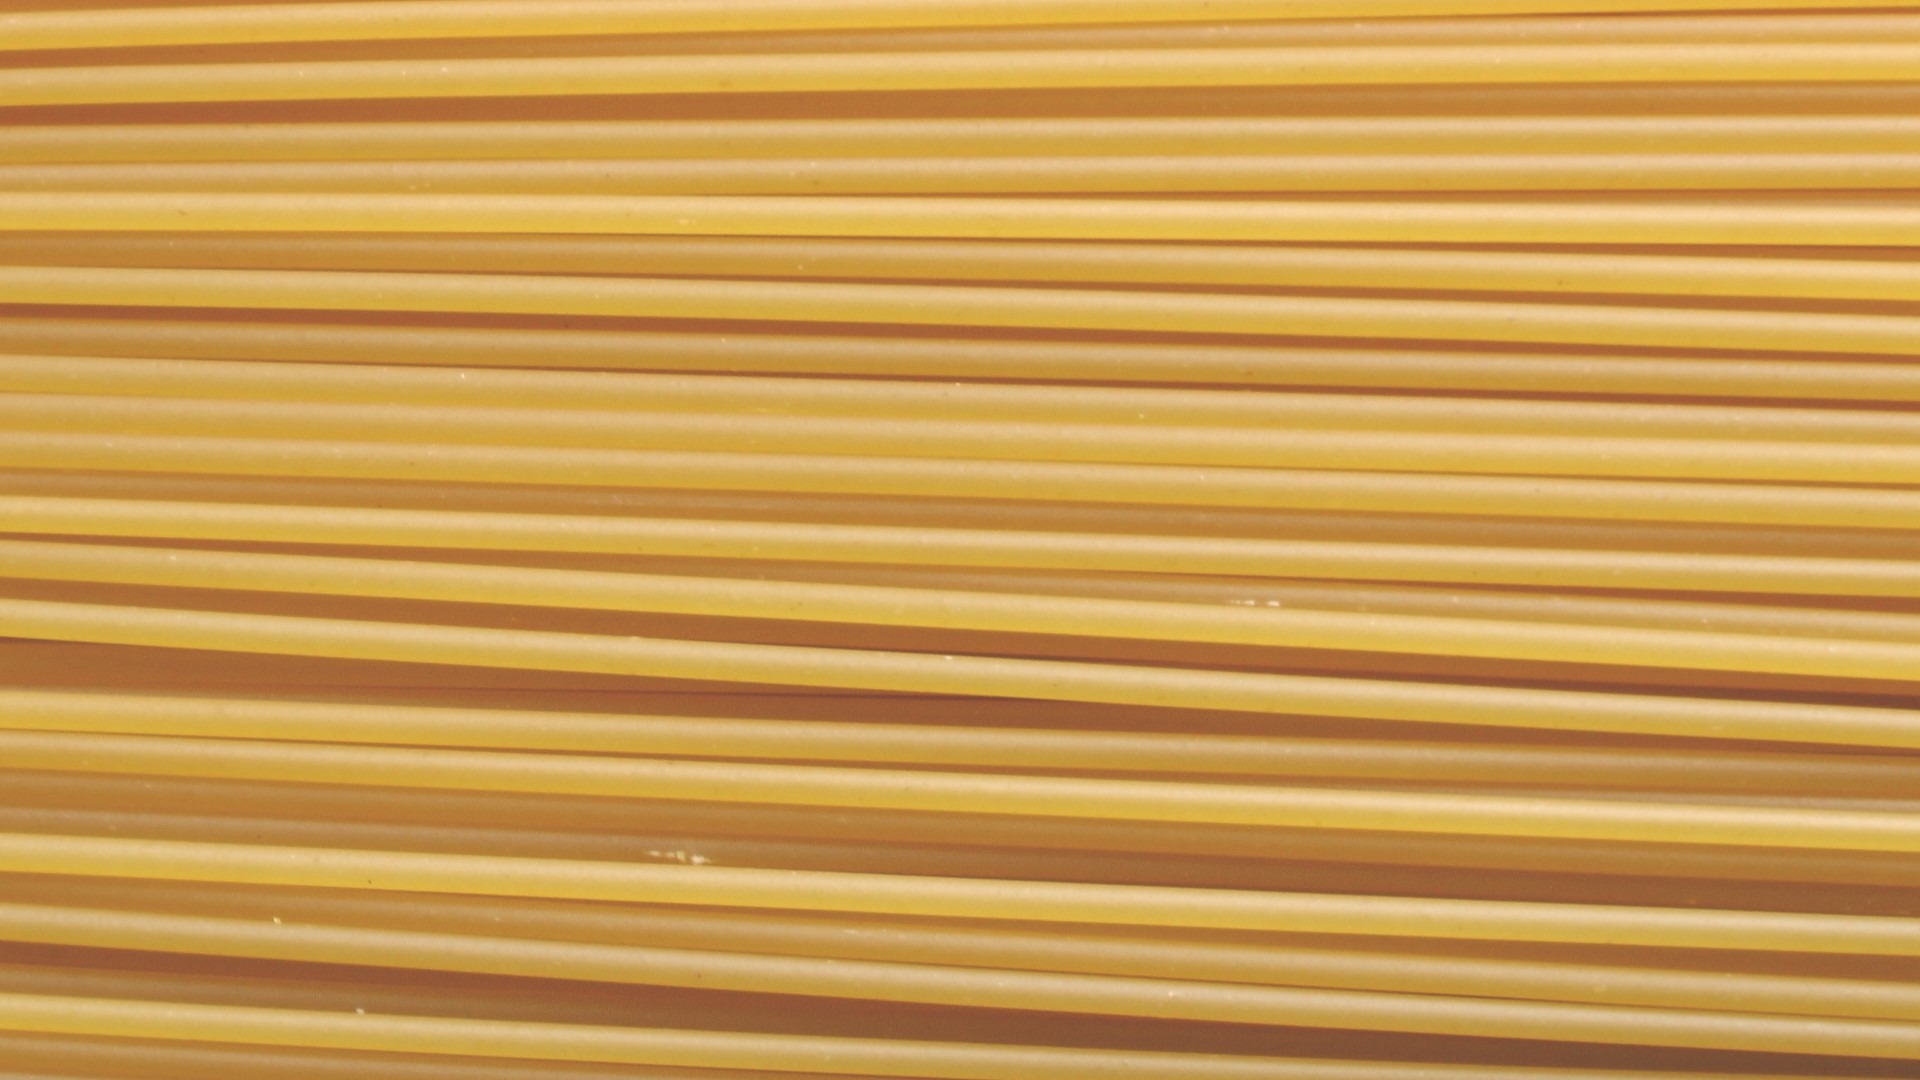
wood, floor, ceiling, line, food, cooking, kitchen, yellow, breakfast, eat, pasta, cook, interior design, eating, hardwood, window blind, bamboo, spaghetti, italian, molding, flooring, plywood, wood flooring, window covering, window treatment, laminate flooring, wood stain, cue stick